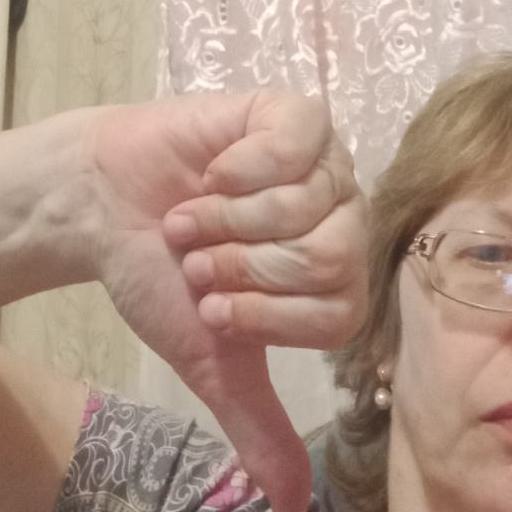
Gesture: dislike